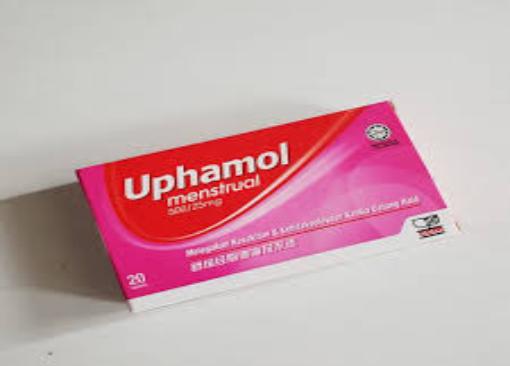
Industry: Medical